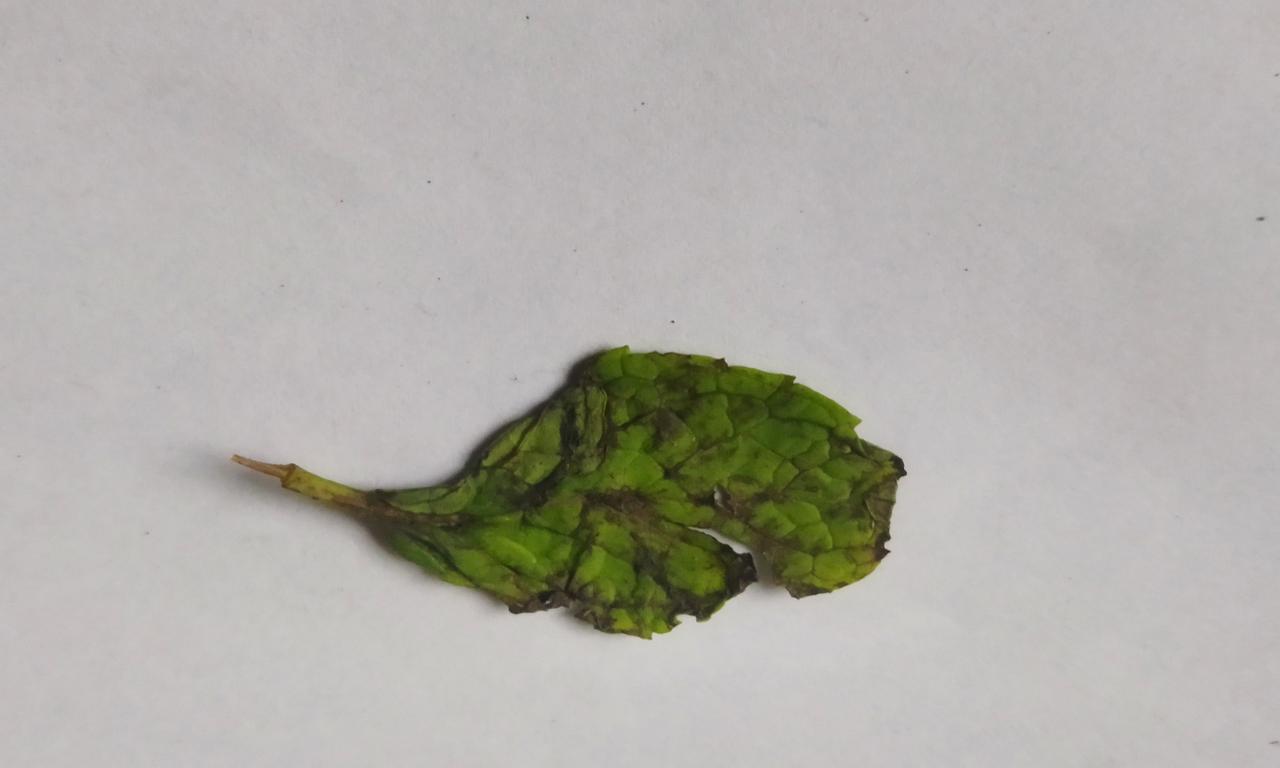
Label: Spoiled